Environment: real
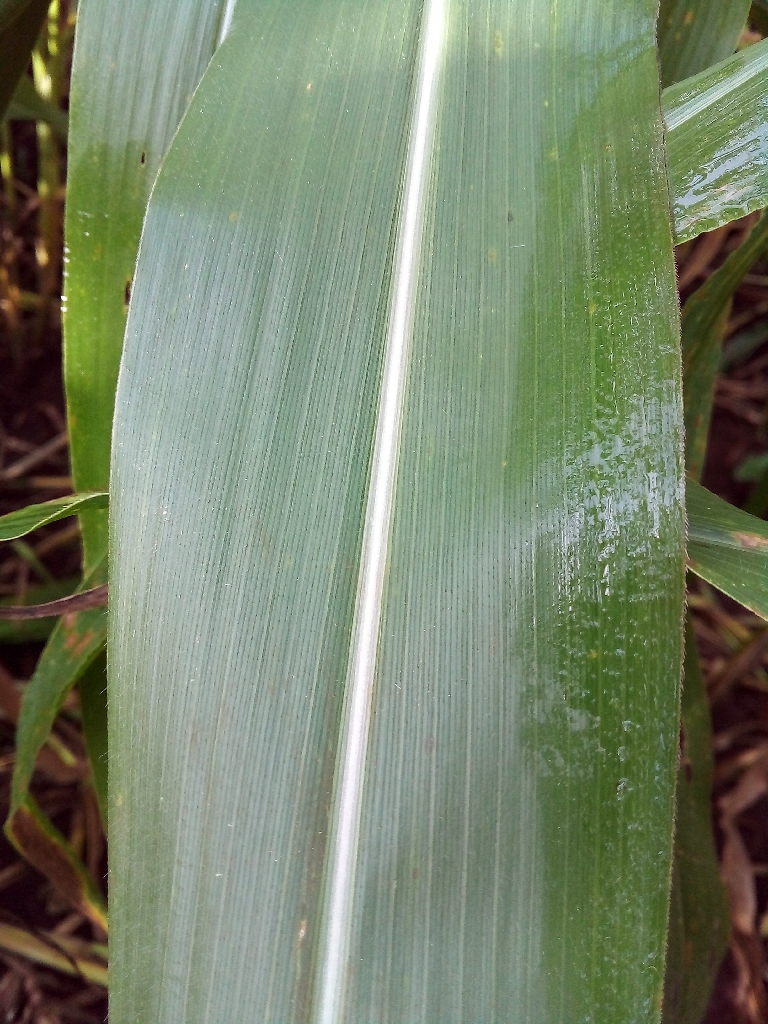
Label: healthy